Basil I

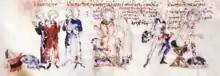
The murder of Michael III and the proclamation of Basil I as the new emperor

When Michael III started to favour another courtier, Basiliskianos, Basil felt that his position was being undermined. Michael threatened to invest Basiliskianos with the Imperial title and this induced Basil to pre-empt events by organizing the assassination of Michael on the night of 24 September 867. Michael and Basiliskianos were insensibly drunk following a banquet at the palace of Anthimos when Basil, with a small group of companions (including his father Bardas, brother Marinos, and cousin Ayleon), gained entry. The locks to the chamber doors had been tampered with and the chamberlain had not posted guards; both victims were then put to the sword. On Michael III's death, Basil, as an already acclaimed co-emperor, automatically became the ruling "basileus".